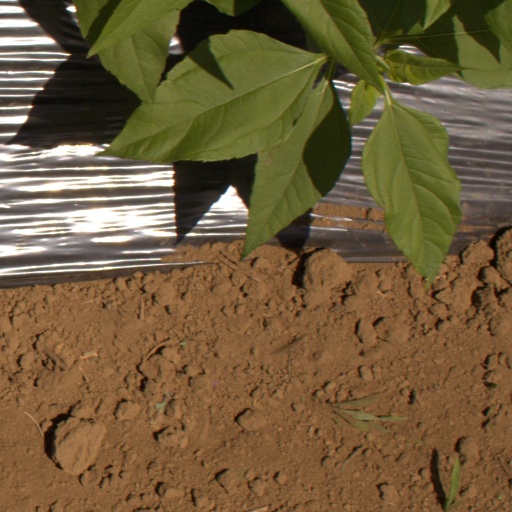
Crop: Jerusalem artichoke